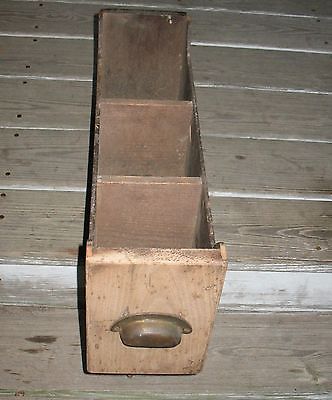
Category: cabinet